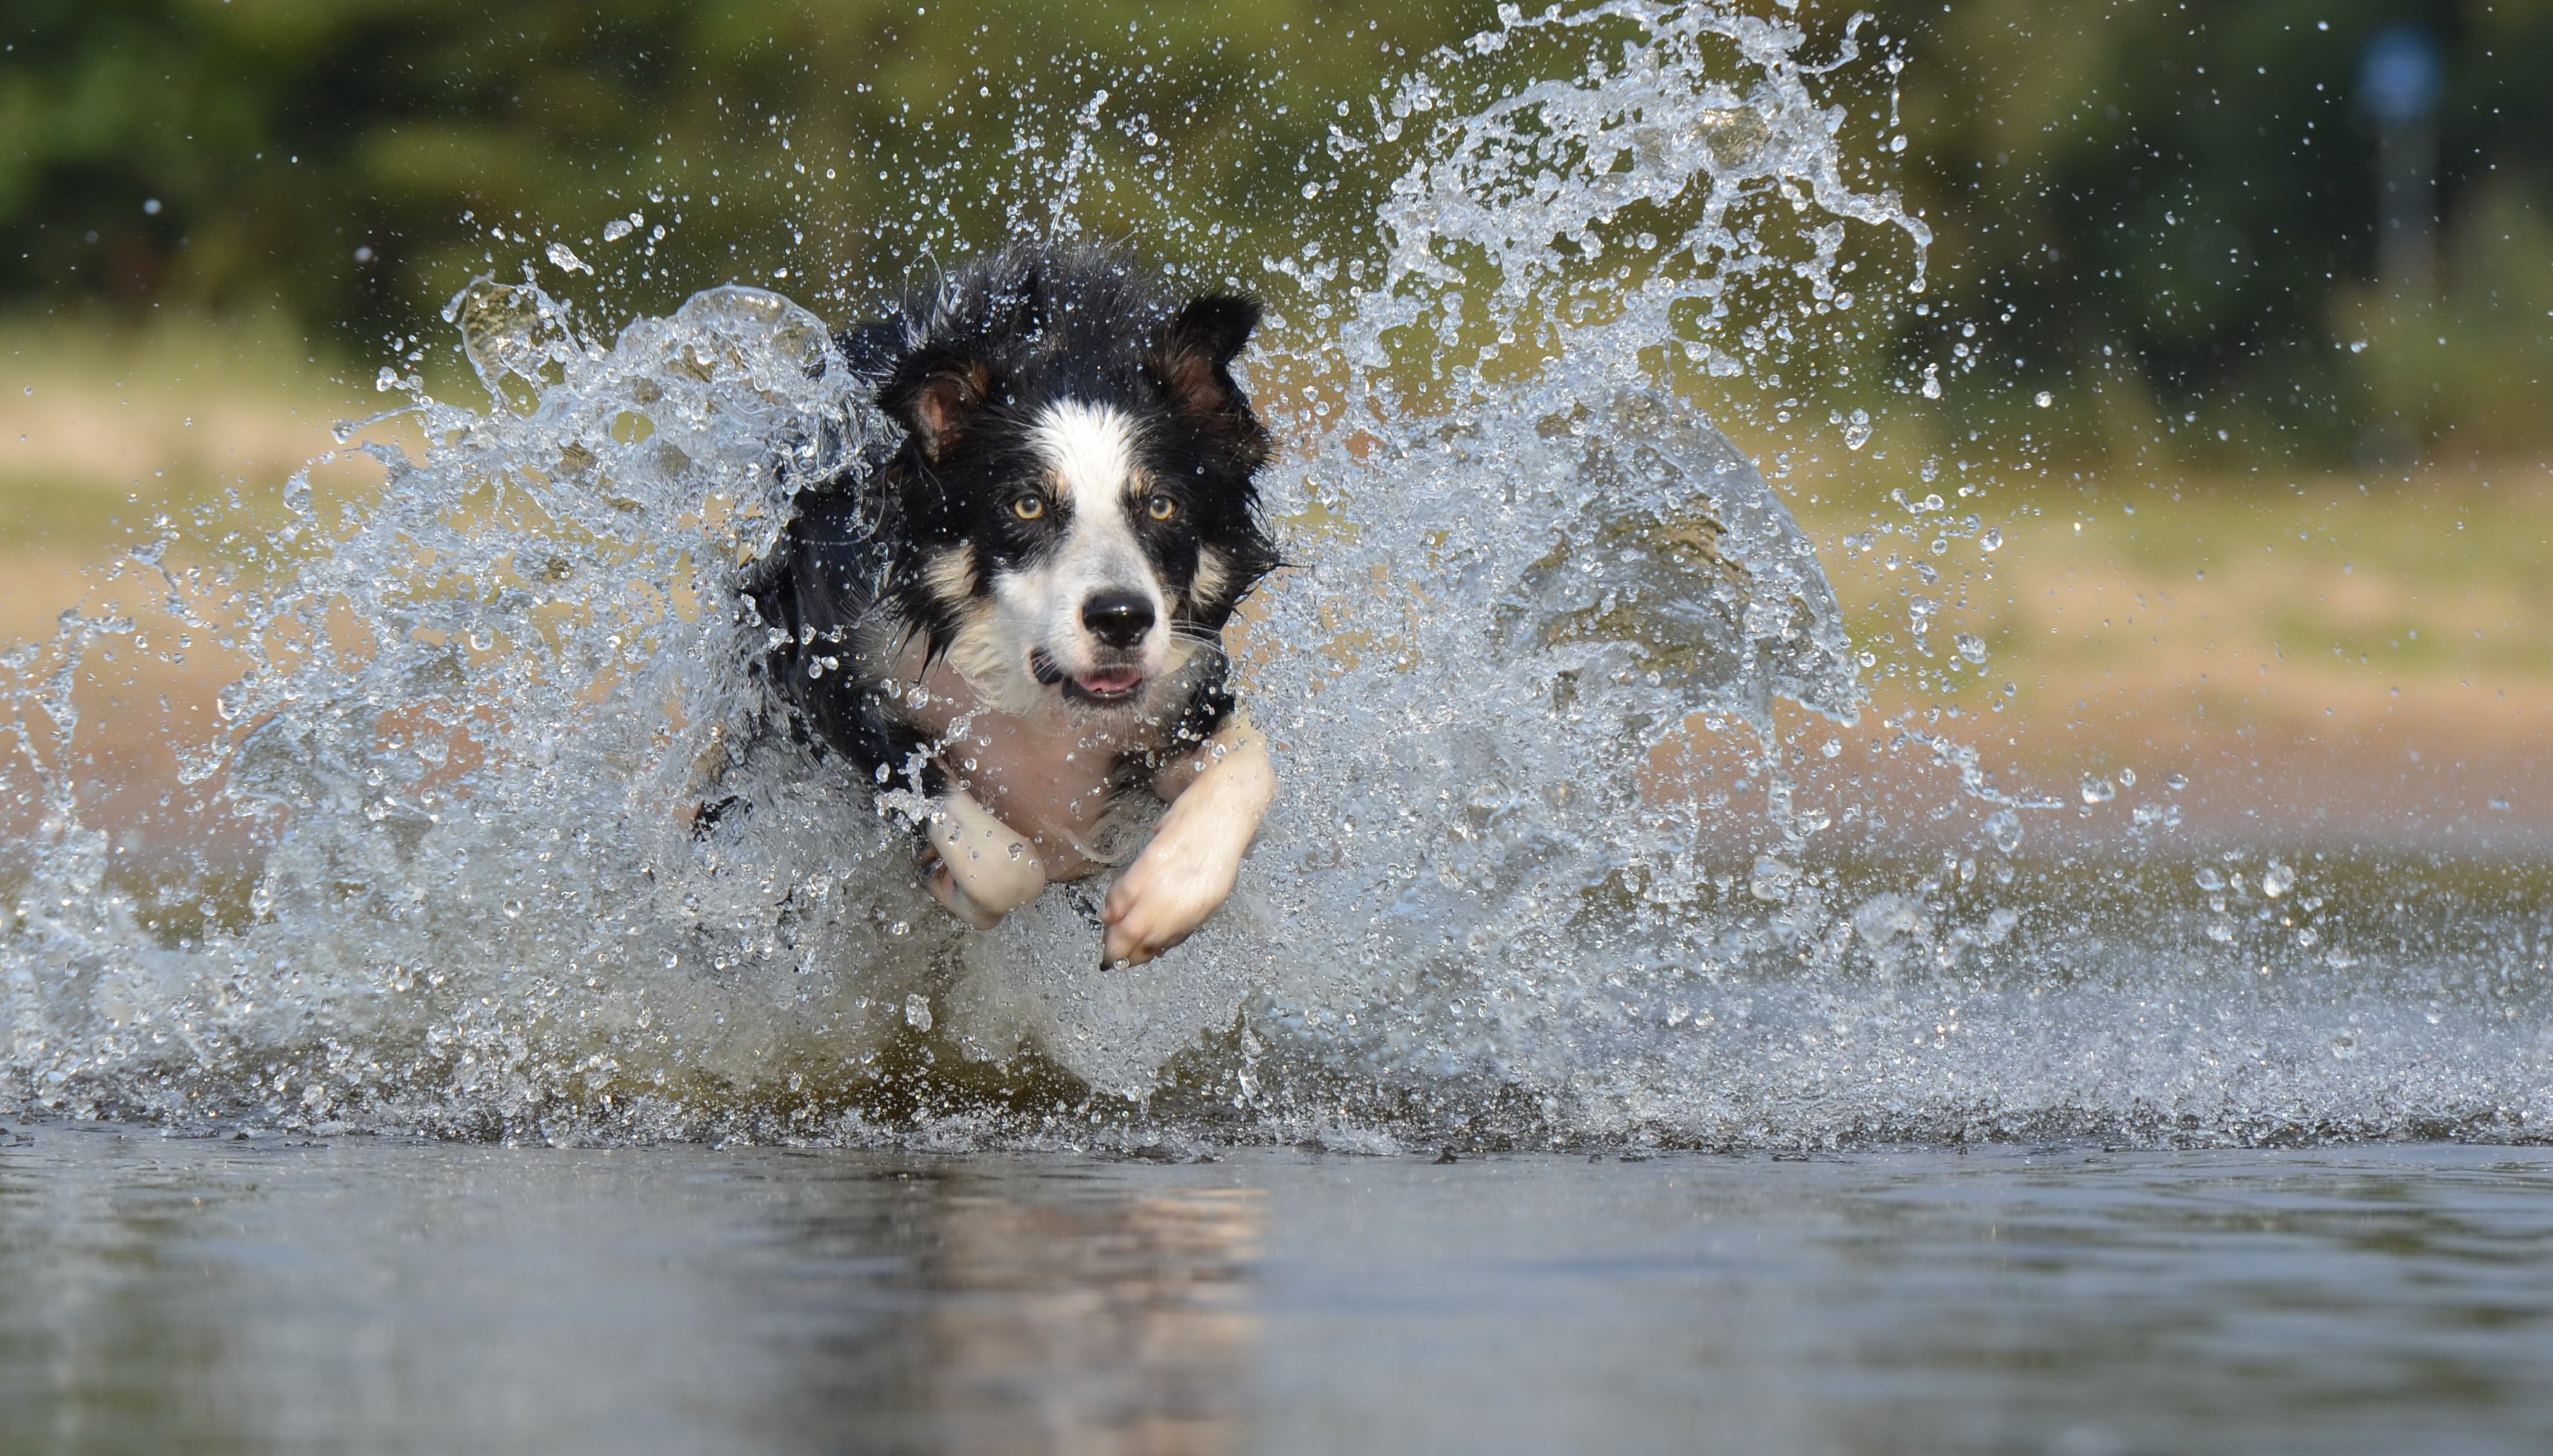
water, dog, jump, summer, weather, mammal, border collie, vertebrate, british sheepdog, dog like mammal